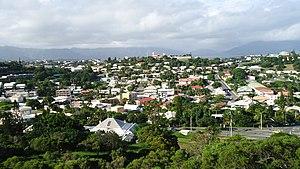
Vue sur le quartier de Faubourg-Blanchot, depuis le Mont Coffyn, à Nouméa
La ville de Nouméa était divisée administrativement en huit « grands quartiers » eux-mêmes divisés en 39 quartiers.